Ernest Bromley (cricketer)

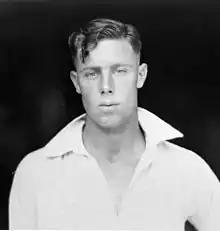
Photograph of Bromley by Sam Hood

Ernest Harvey Bromley (2 September 1912 – 1 February 1967) was an Australian cricketer who played in two Test matches, one in 1933 and the other in 1934.